Montreux Oberland Bernois Railway

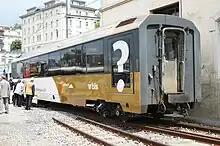
BDs 220, the first coach with variable gauge bogies, seen here on standard gauge at Montreux on 18 May 2010

On 18 May 2010, MOB invited press and officials to demonstrate the first Panoramic coach (BDs 220) fitted with variable gauge bogies to allow through running across the / break-of-gauge. The axle-less bogie was developed by MOB and engineered by Prose company of Winterthur. Some components were designed for the Centro 1000 bogie and built by Alstom. Apart from changing the gauge, the bogies also adjust the height of the coaches to suit the different platform heights on the two gauges. MOB announced commercial service with variable gauge trains for 2015. The date of commercial through running Montreux to Interlaken has been postponed several times. Delays in manufacturing due to COVID-19 have been cited in 2020 and 2021. In spring 2021 launch date was set to 11 December 2022.